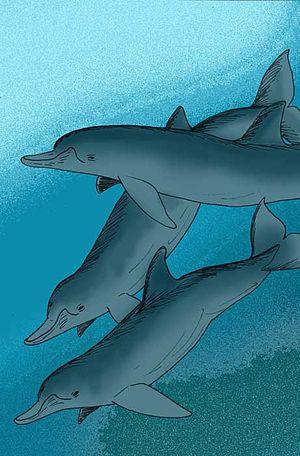
Australodelphis mirus est une espèce éteinte de dauphins ayant vécu au Pliocène inférieur il y a environ entre 4,5 et 4,1 Ma. Ses restes fossiles ont été découverts en Antarctique oriental.
Les Delphinidés forment une famille de mammifères odontocètes, comprenant entre autres les dauphins, les sténelles, les globicéphales et les orques. Carnivores, ils mangent divers poissons, céphalopodes, crustacés et même d'autres mammifères marins ainsi que le fait l'épaulard ou orque.